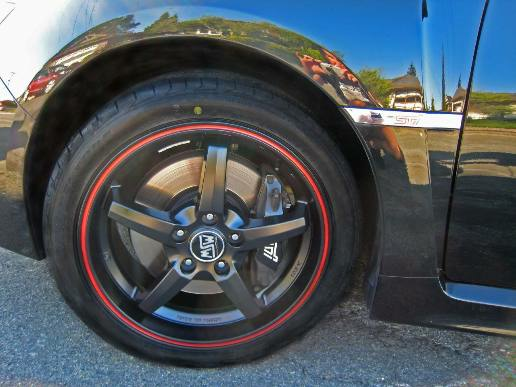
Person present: No